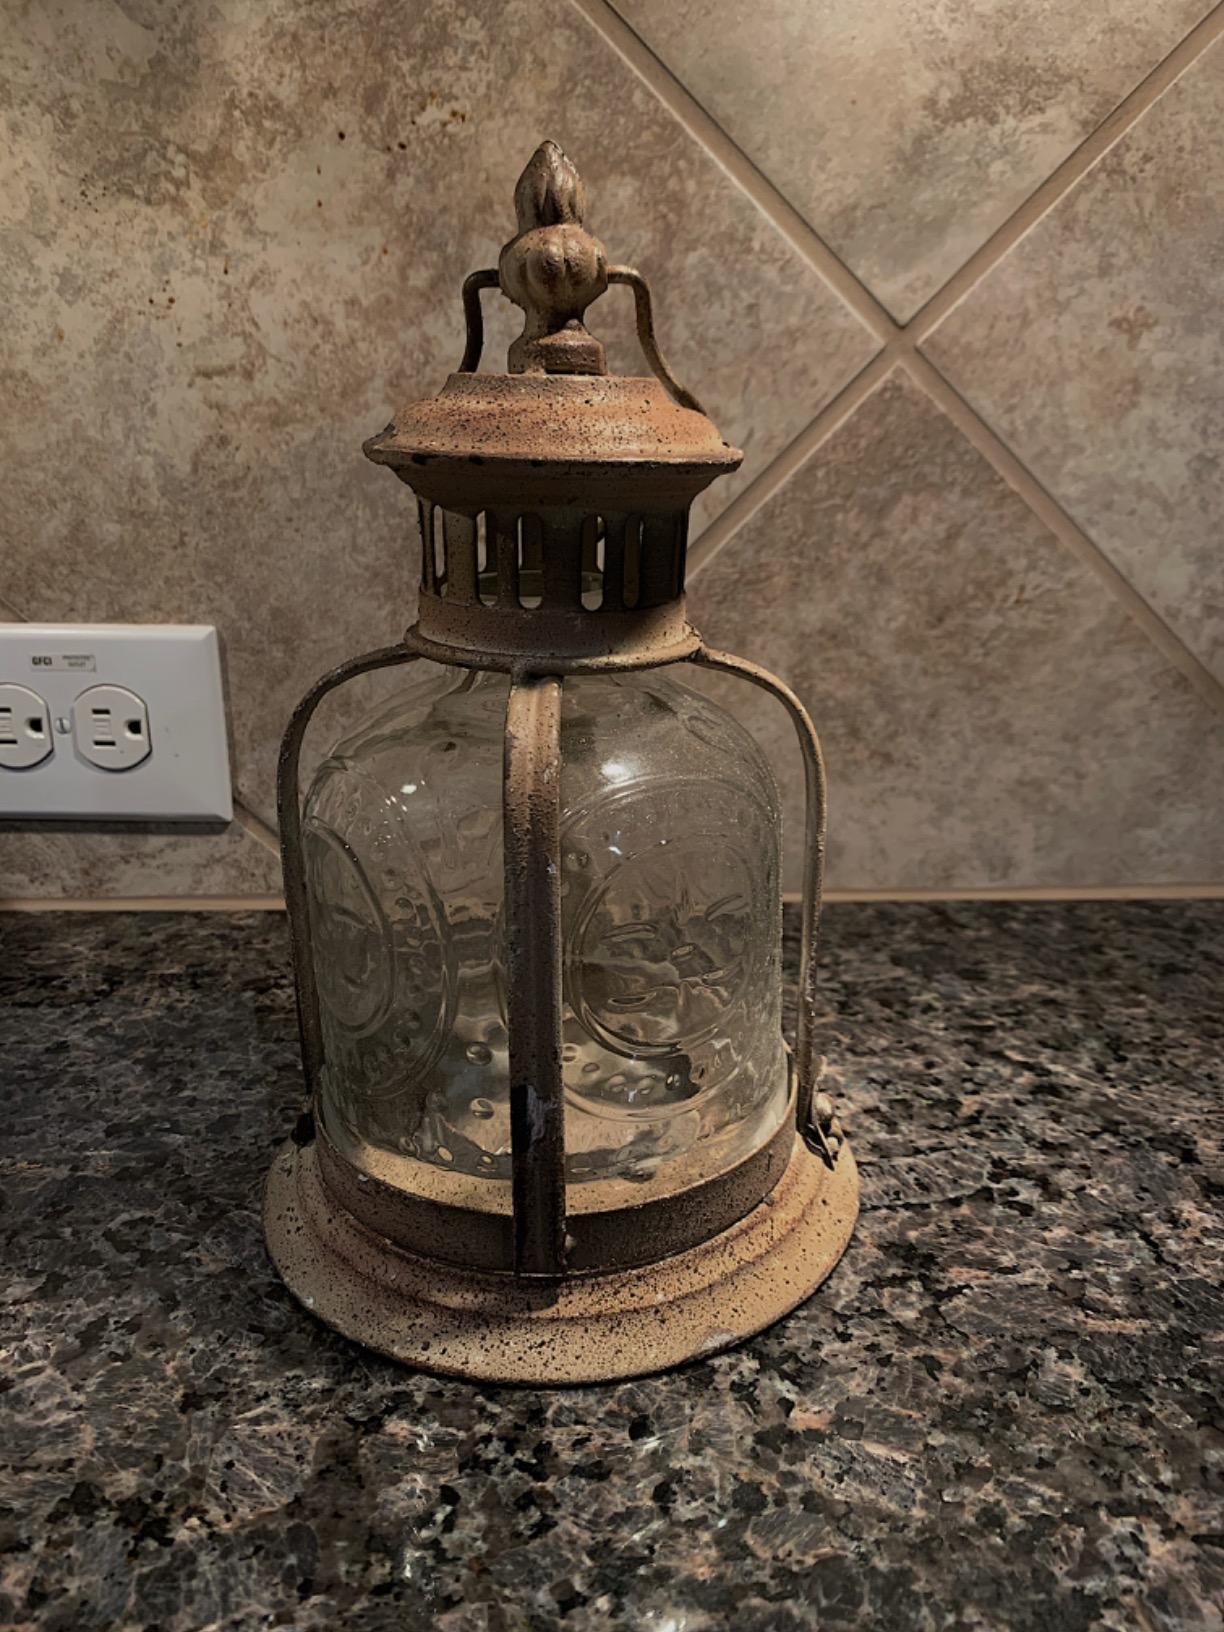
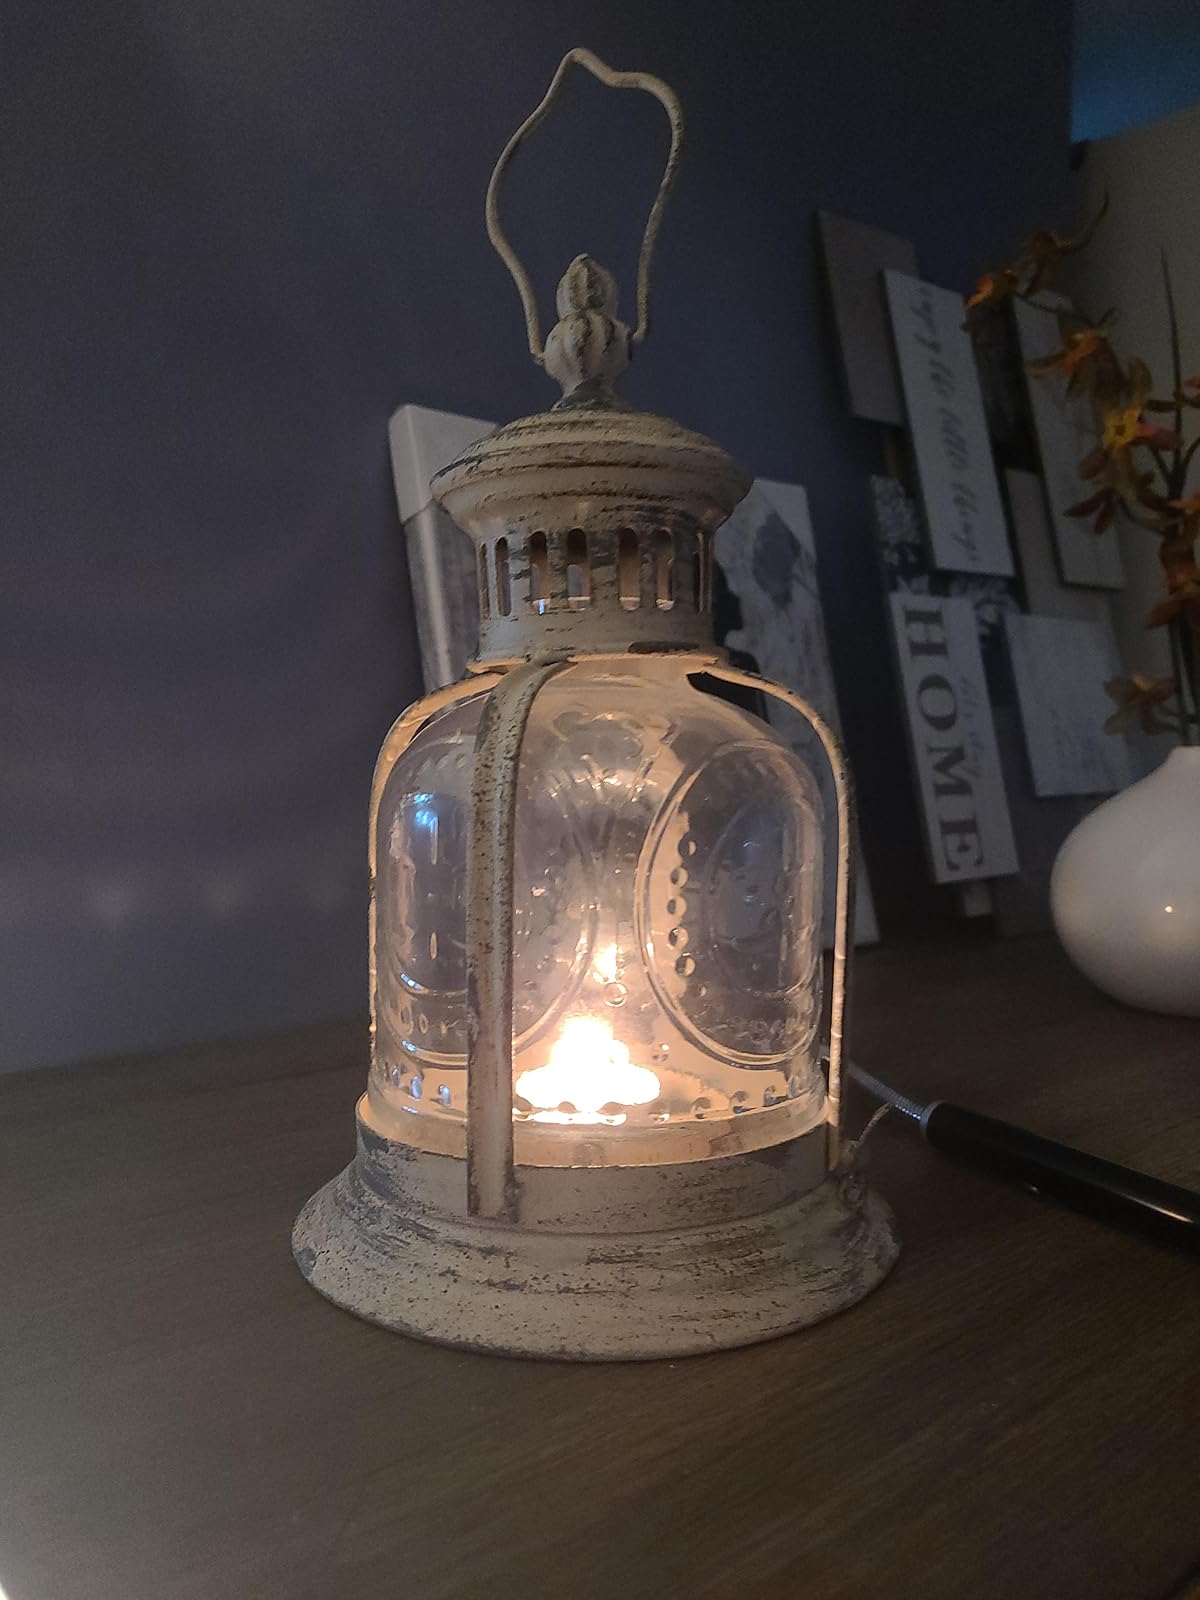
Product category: lantern
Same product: yes